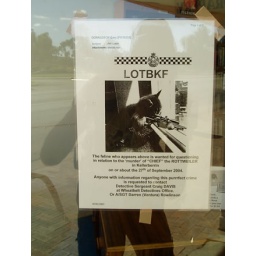
a mysterious sign posted in the window of the book exchange on massingham street ends my walk